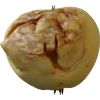
Label: Apple hit 1